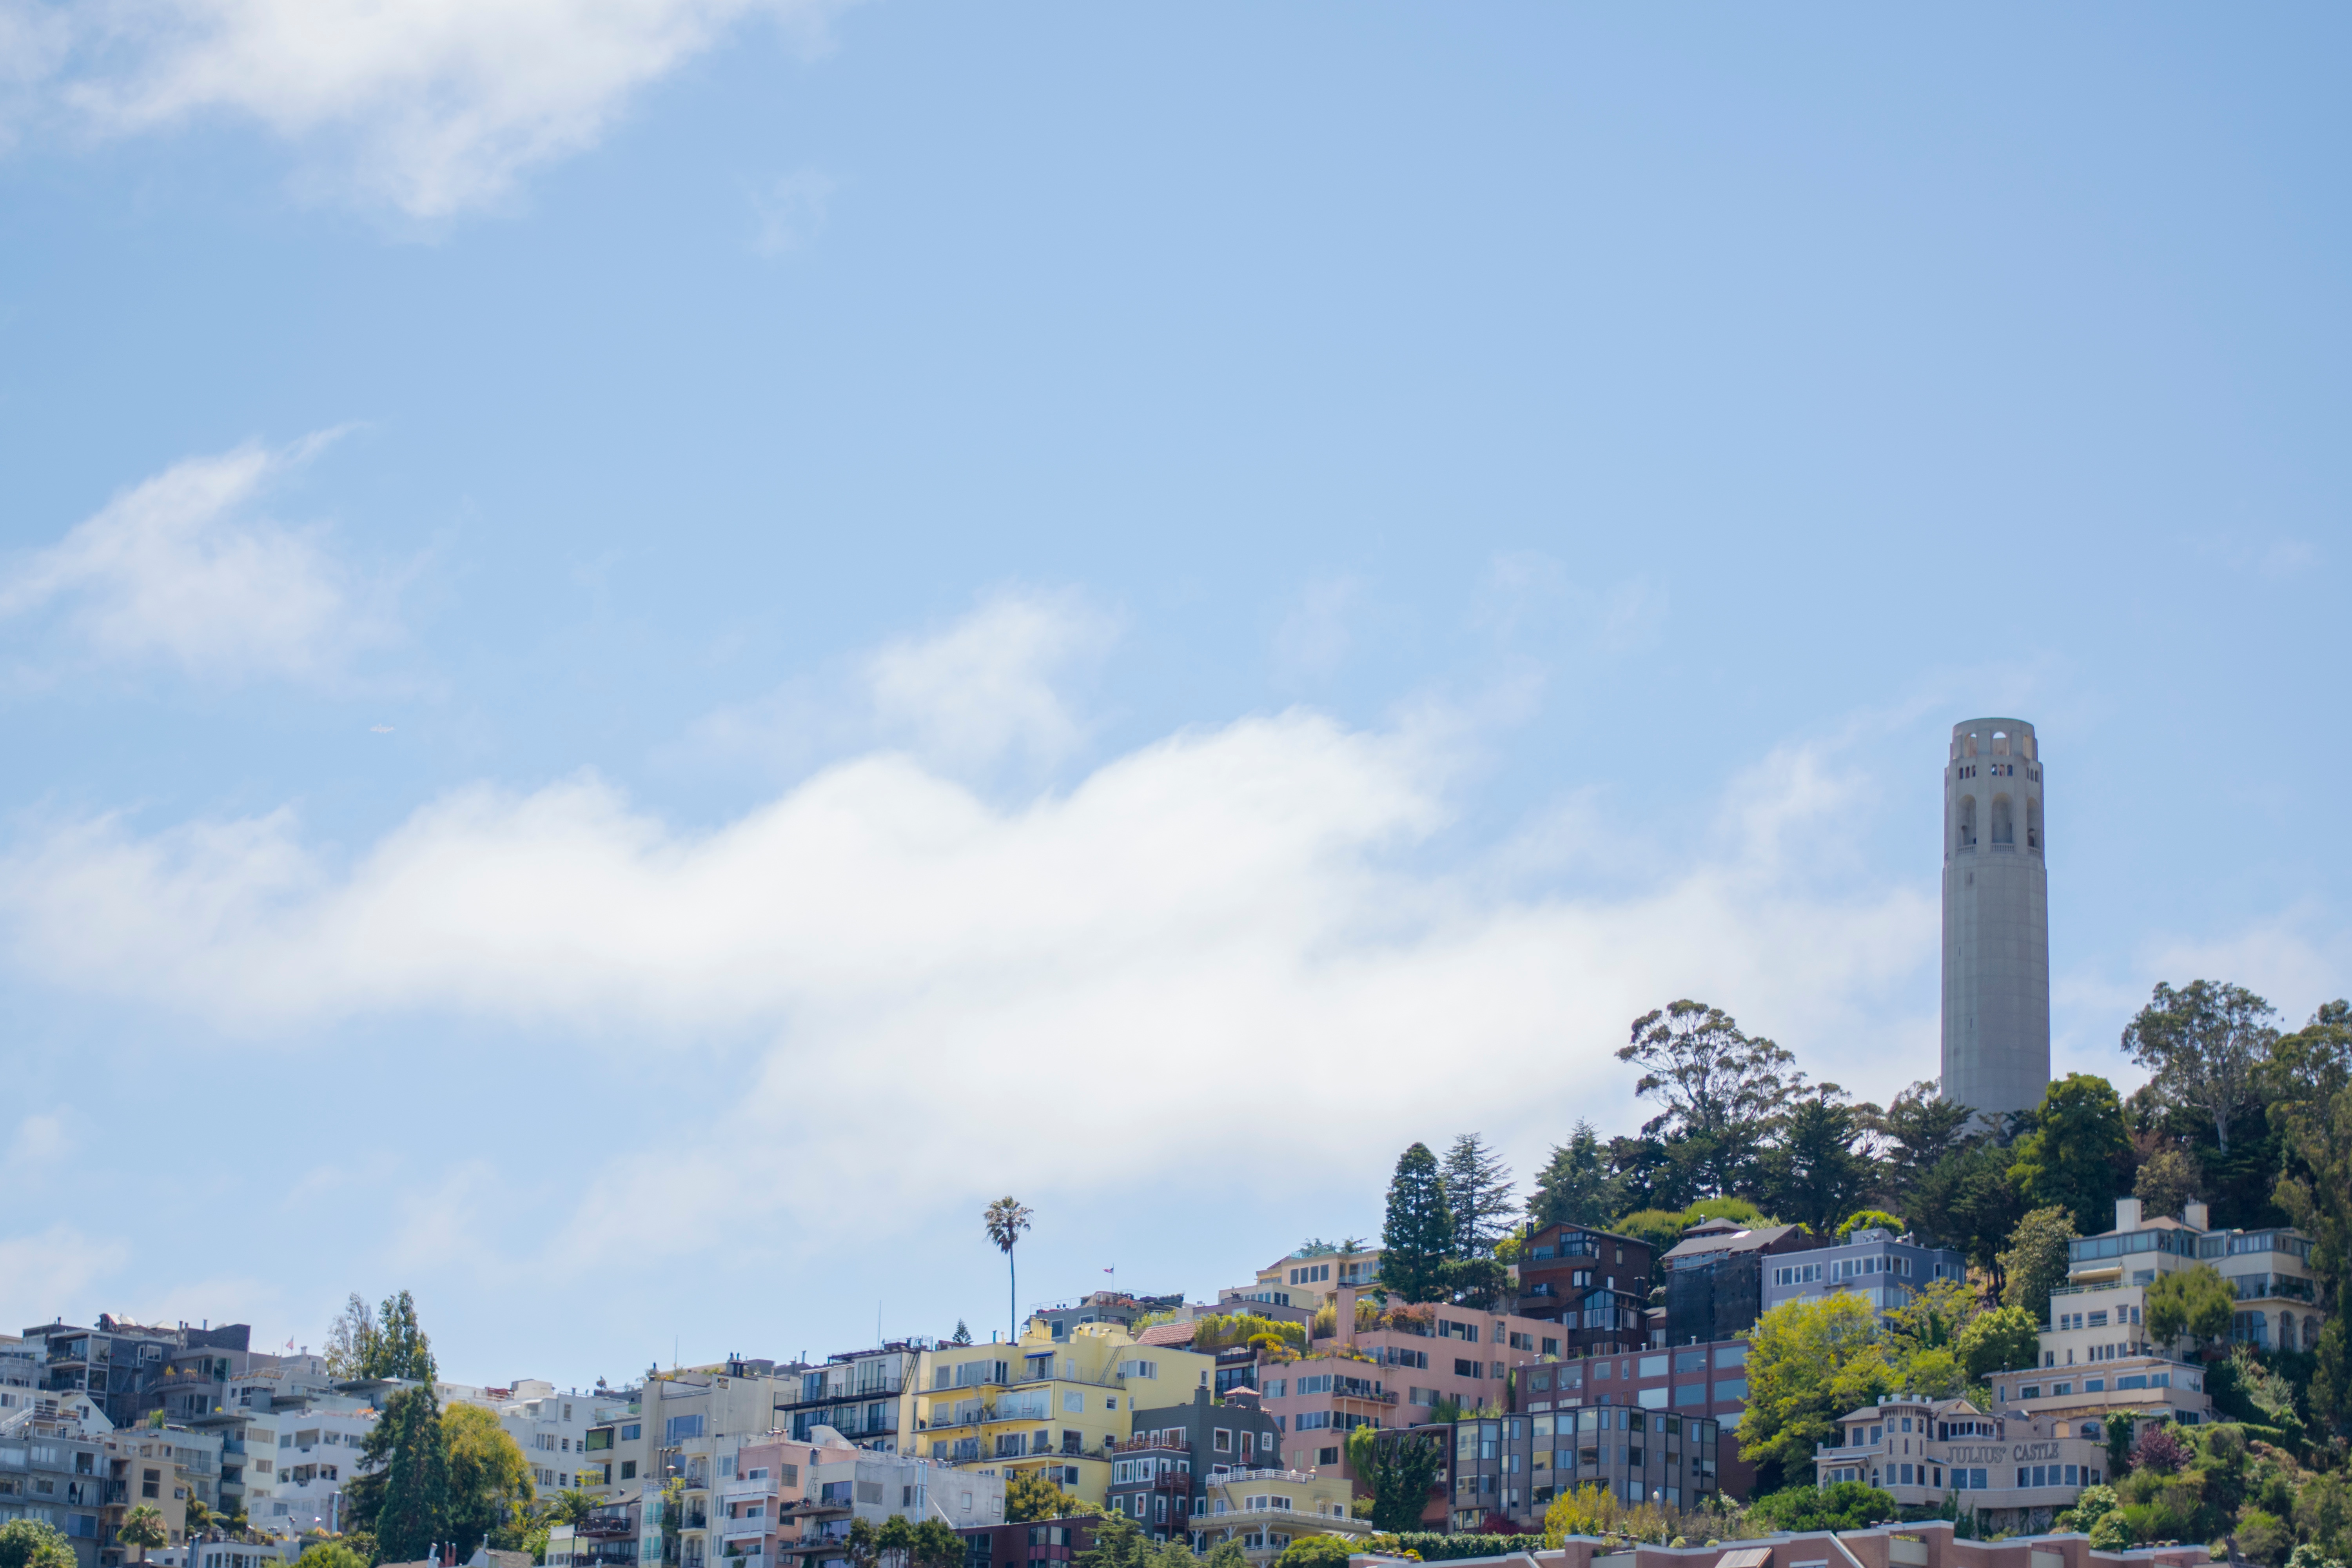
horizon, cloud, sky, skyline, hill, town, city, cityscape, panorama, landmark, residential area, human settlement, atmosphere of earth